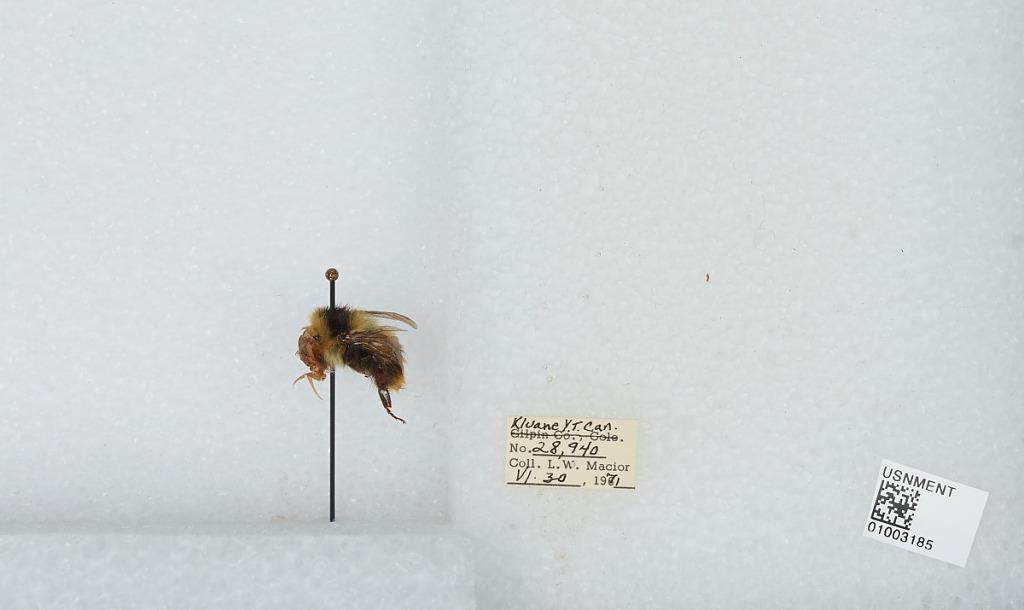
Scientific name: Bombus (Pyrobombus) frigidus Smith
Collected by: L. Macior
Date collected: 1971-6-30
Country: Canada
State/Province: Yukon Territory
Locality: Kluane
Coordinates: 60.75, -139.5